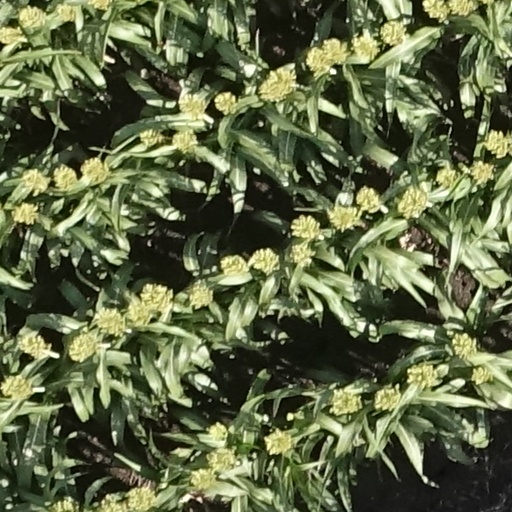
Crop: sorghum